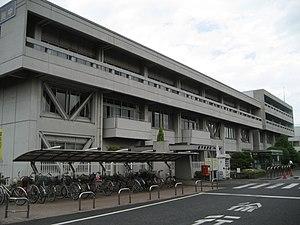
Sakado est une ville située dans la préfecture de Saitama, au Japon.